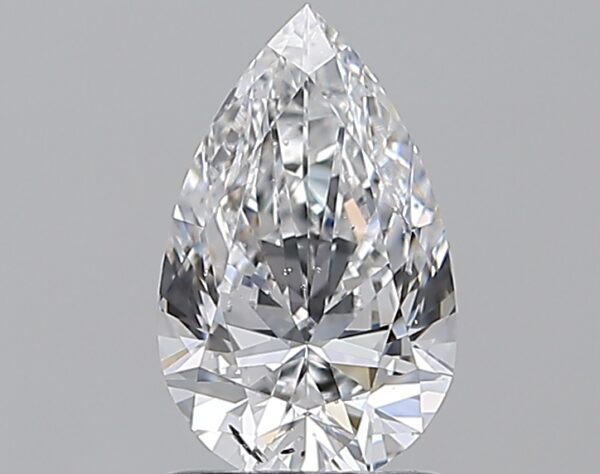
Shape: pear
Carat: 1.01
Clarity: SI2
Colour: D
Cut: EX
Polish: EX
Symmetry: EX
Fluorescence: F
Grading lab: GIA
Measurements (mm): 9.02 x 5.61 x 3.4